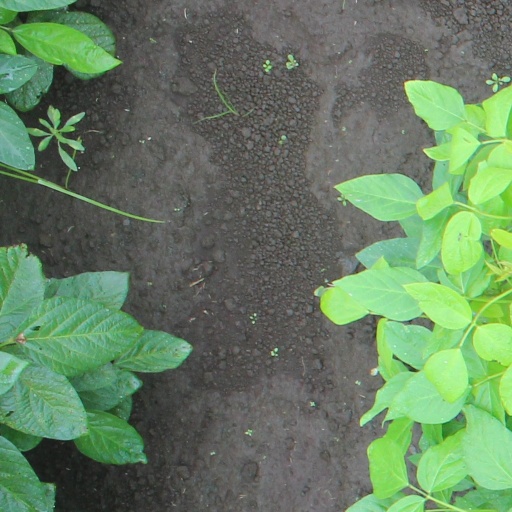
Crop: soybean